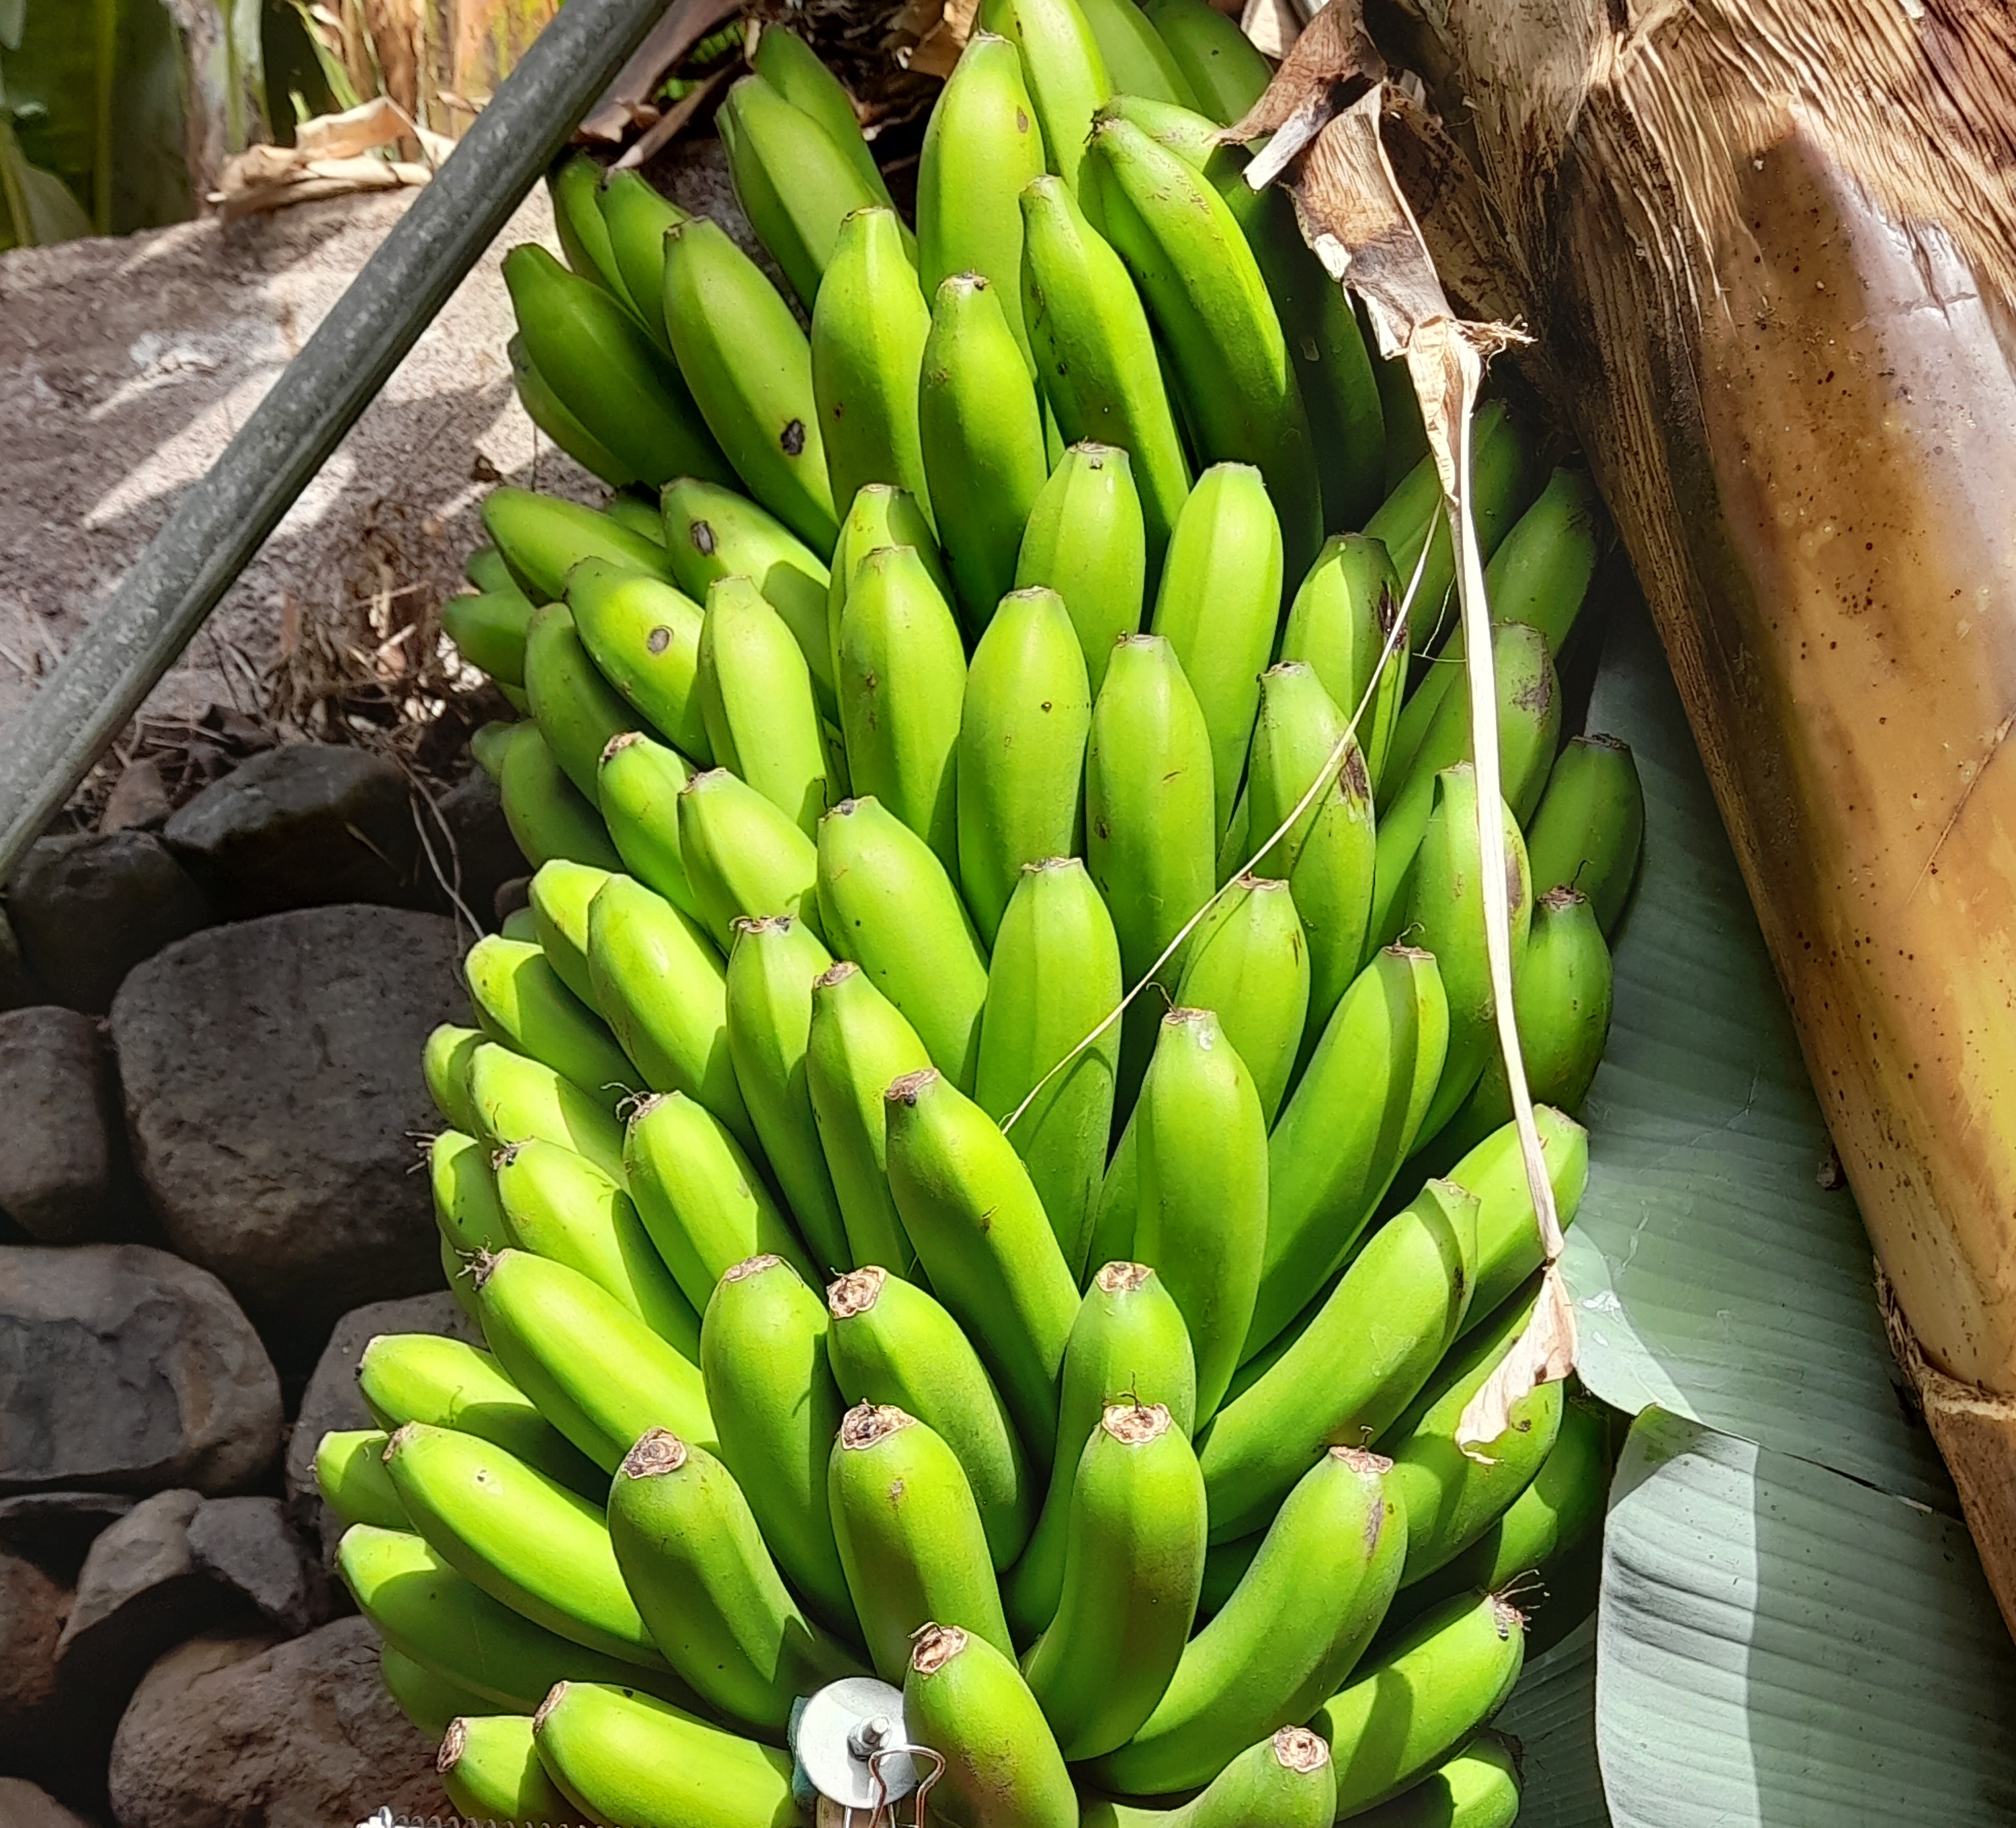
Label: Cut